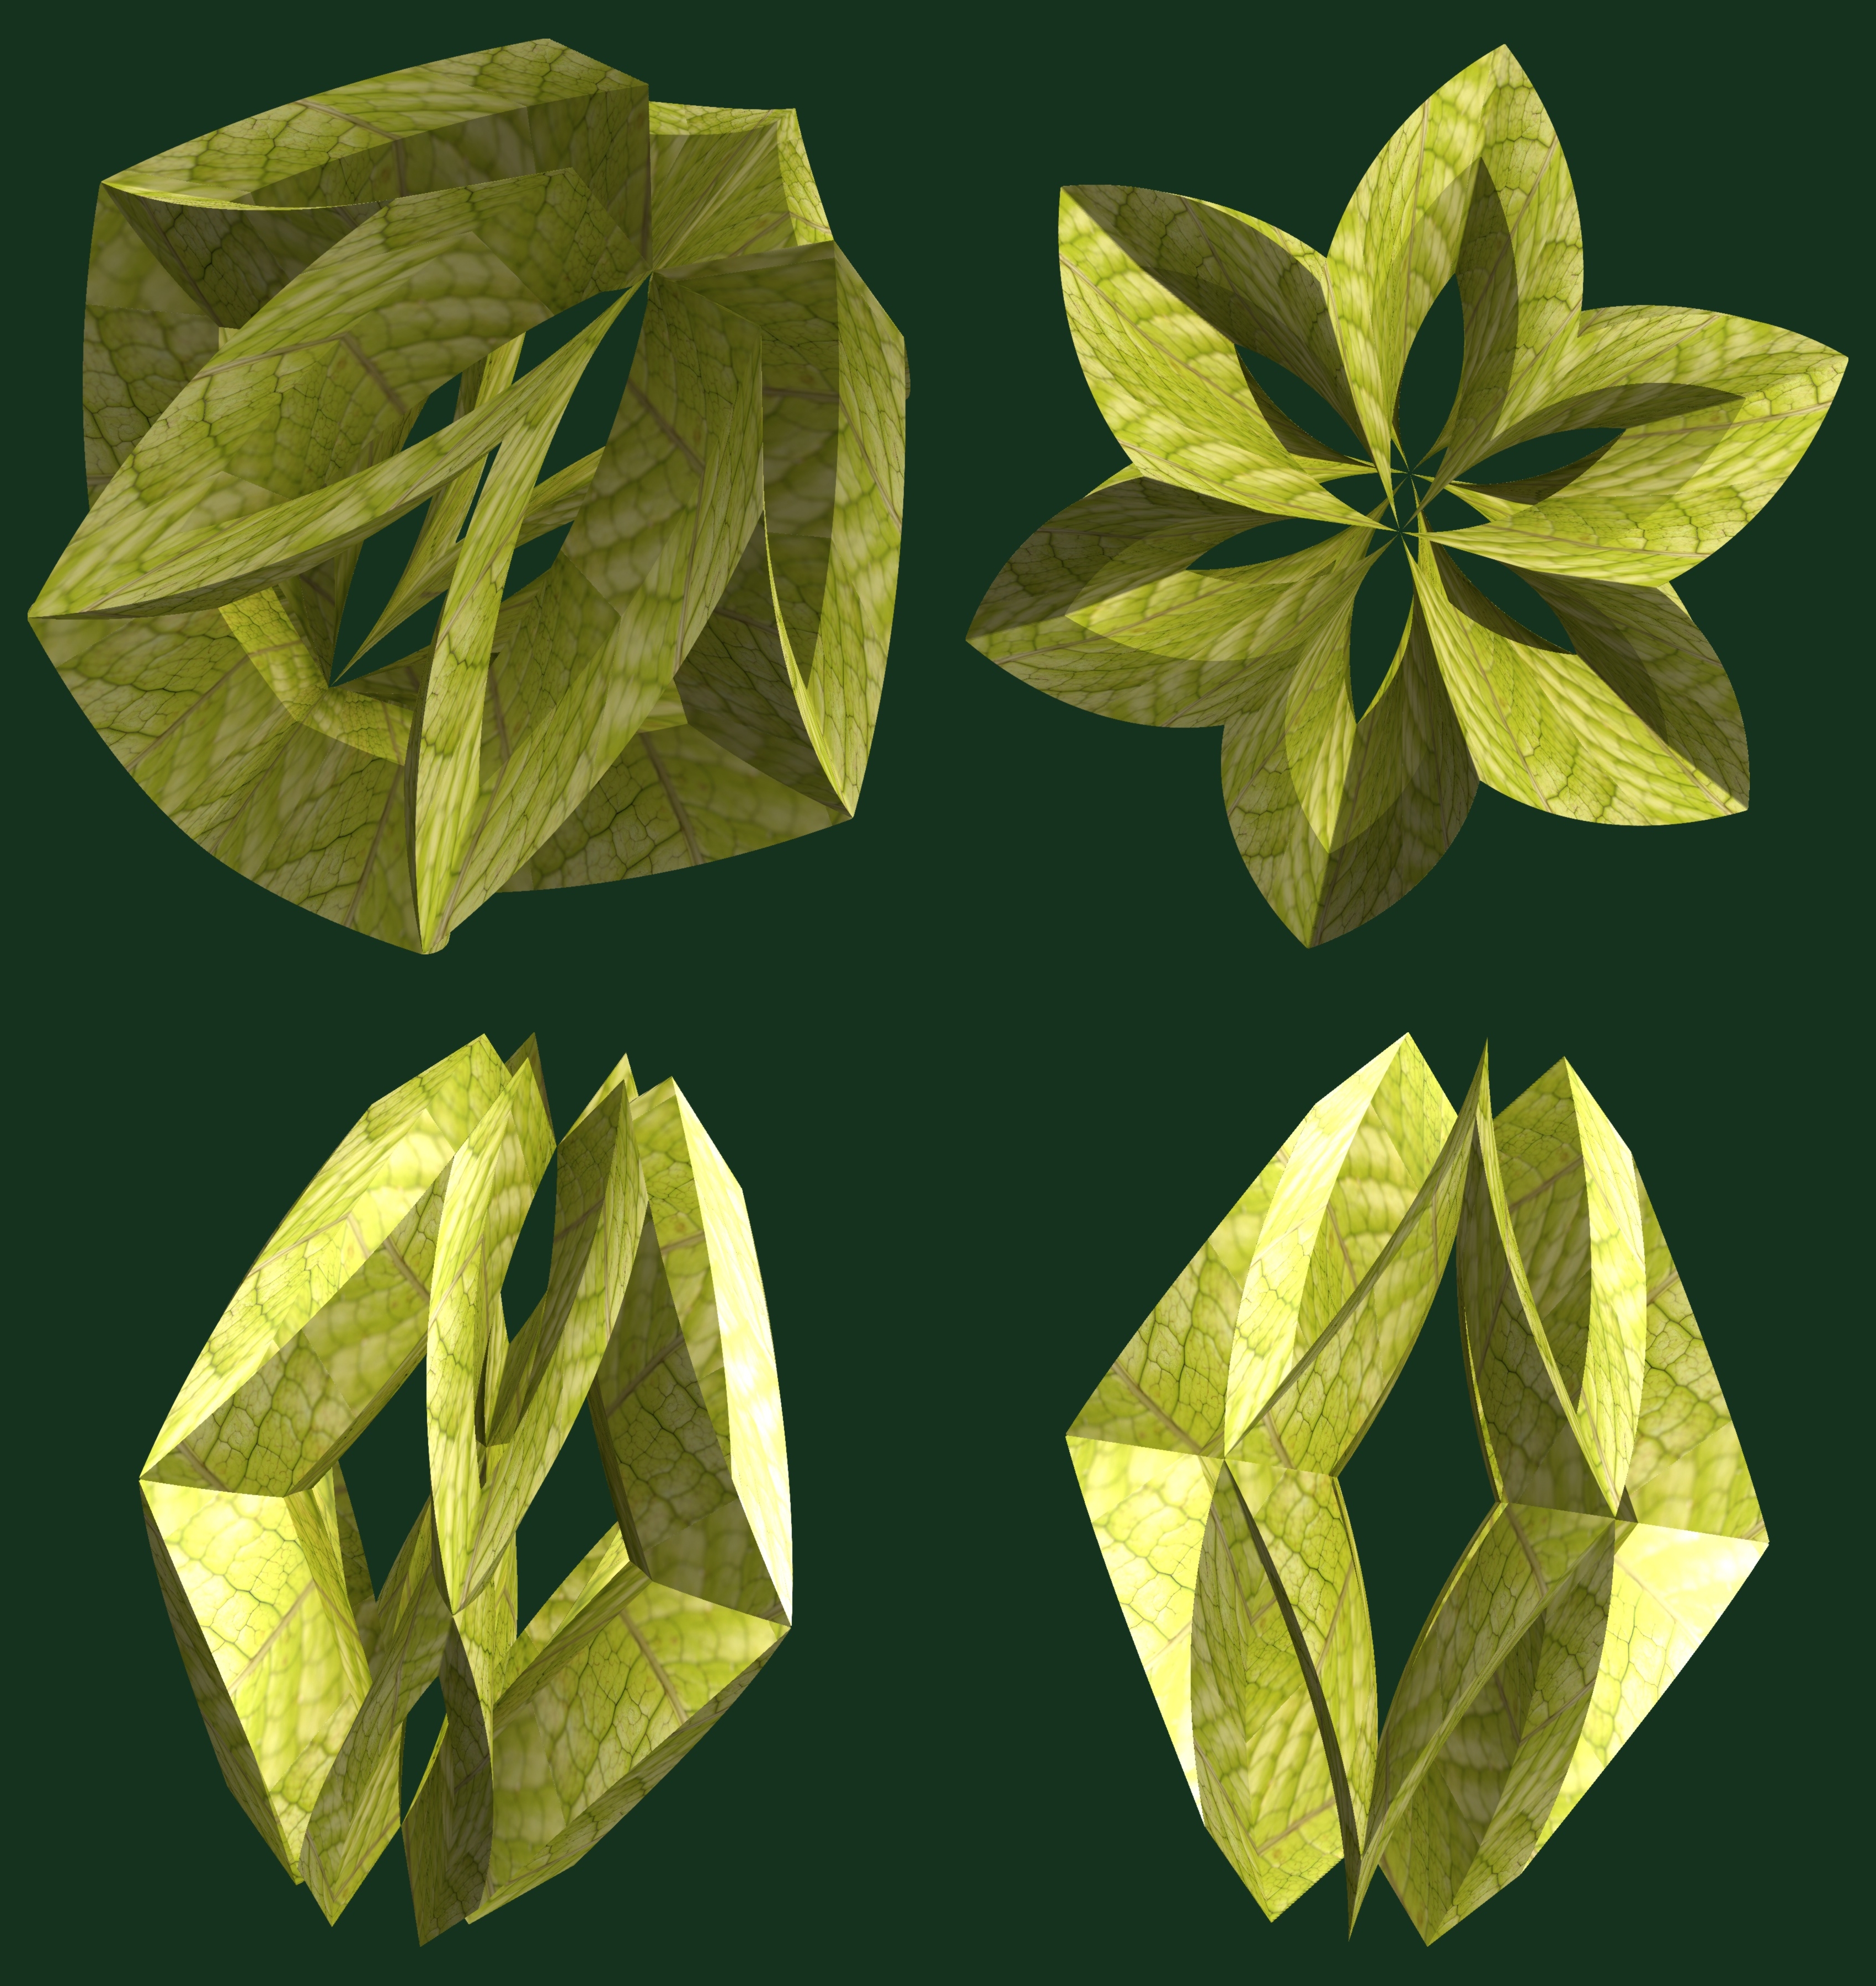
abstract, structure, plant, texture, leaf, flower, pattern, green, produce, geometry, botany, yellow, flora, sculpture, art, design, symmetry, 3d, graphic, shape, torus, mathematica, cg, parametricplot3d, code, program, algorithm, mapping, geometricsculpture, flowering plant, land plant